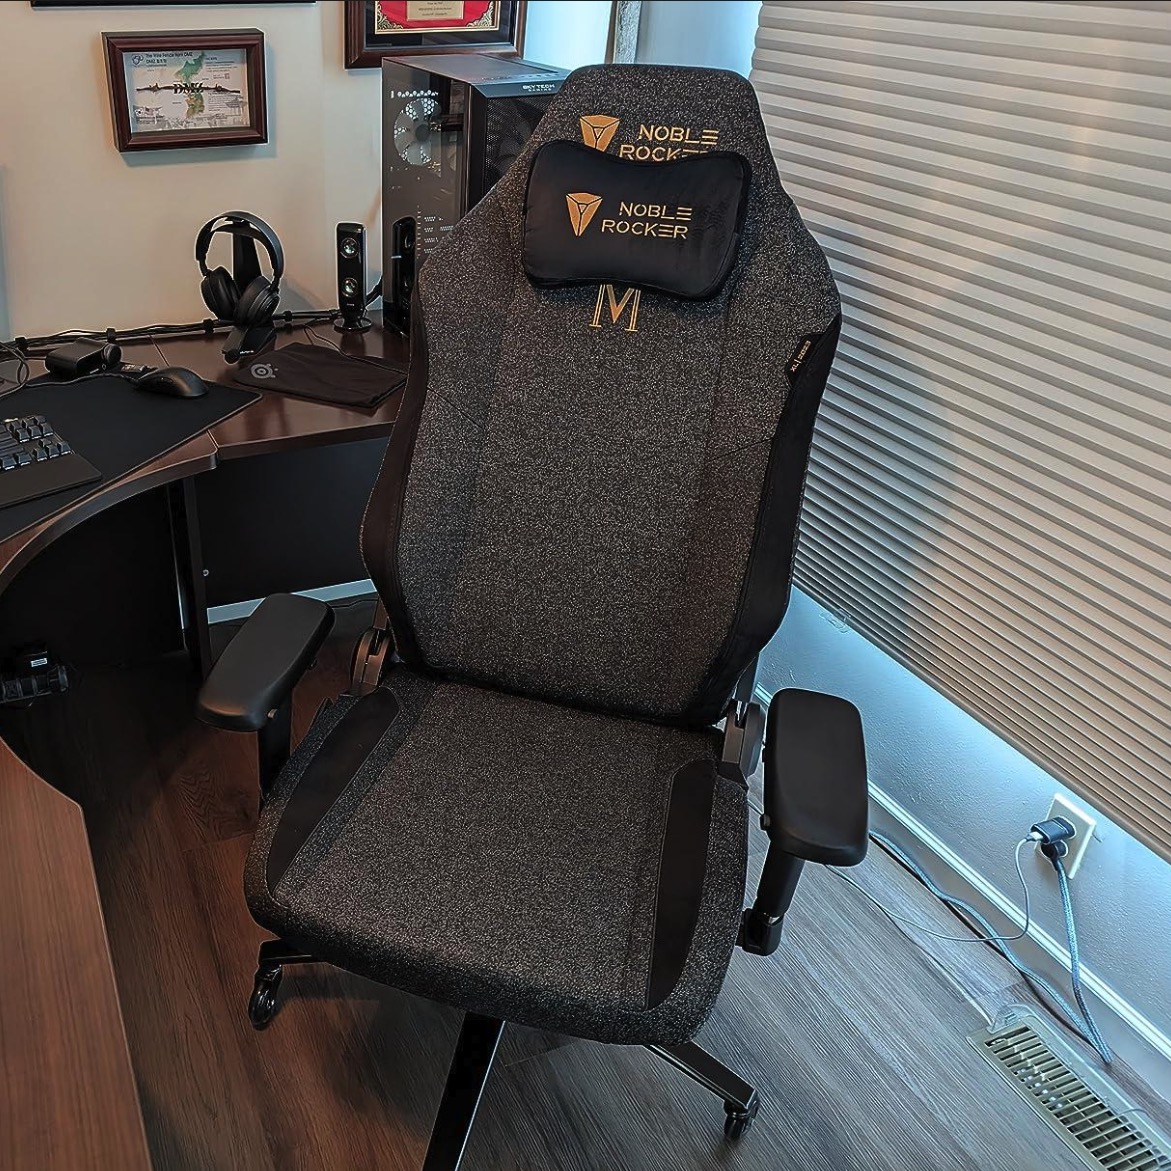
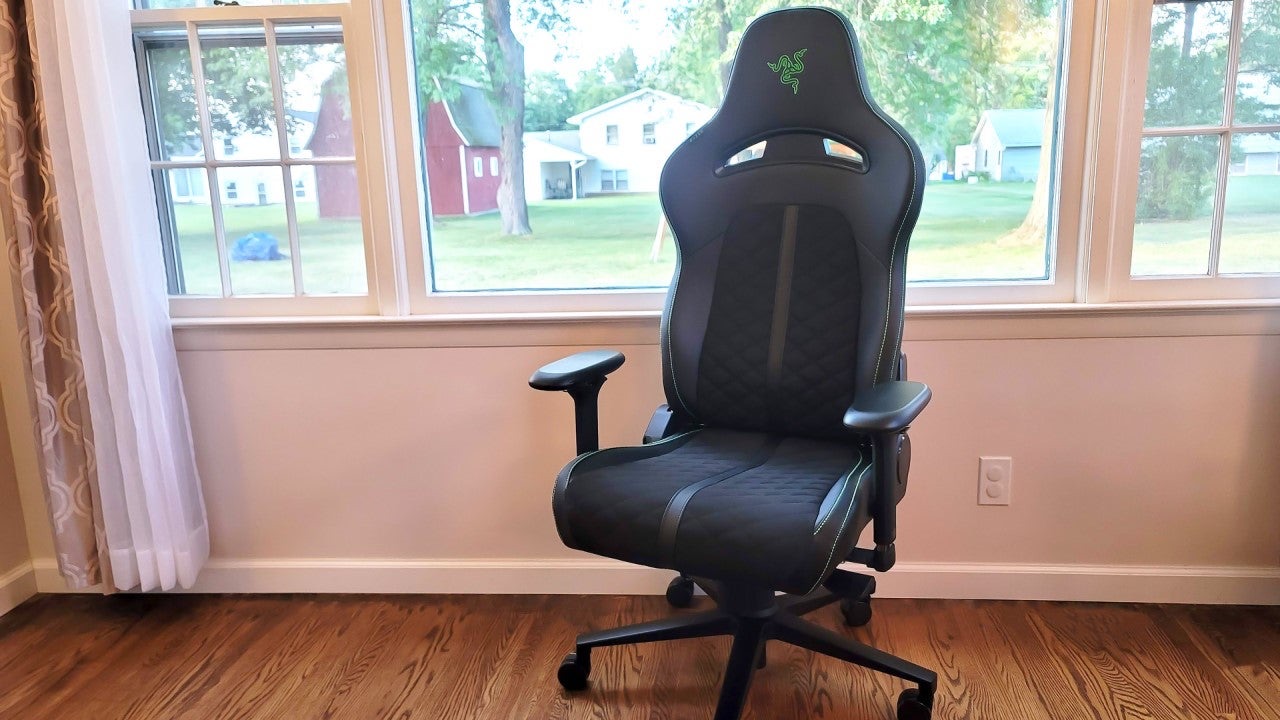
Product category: items_chair
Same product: no